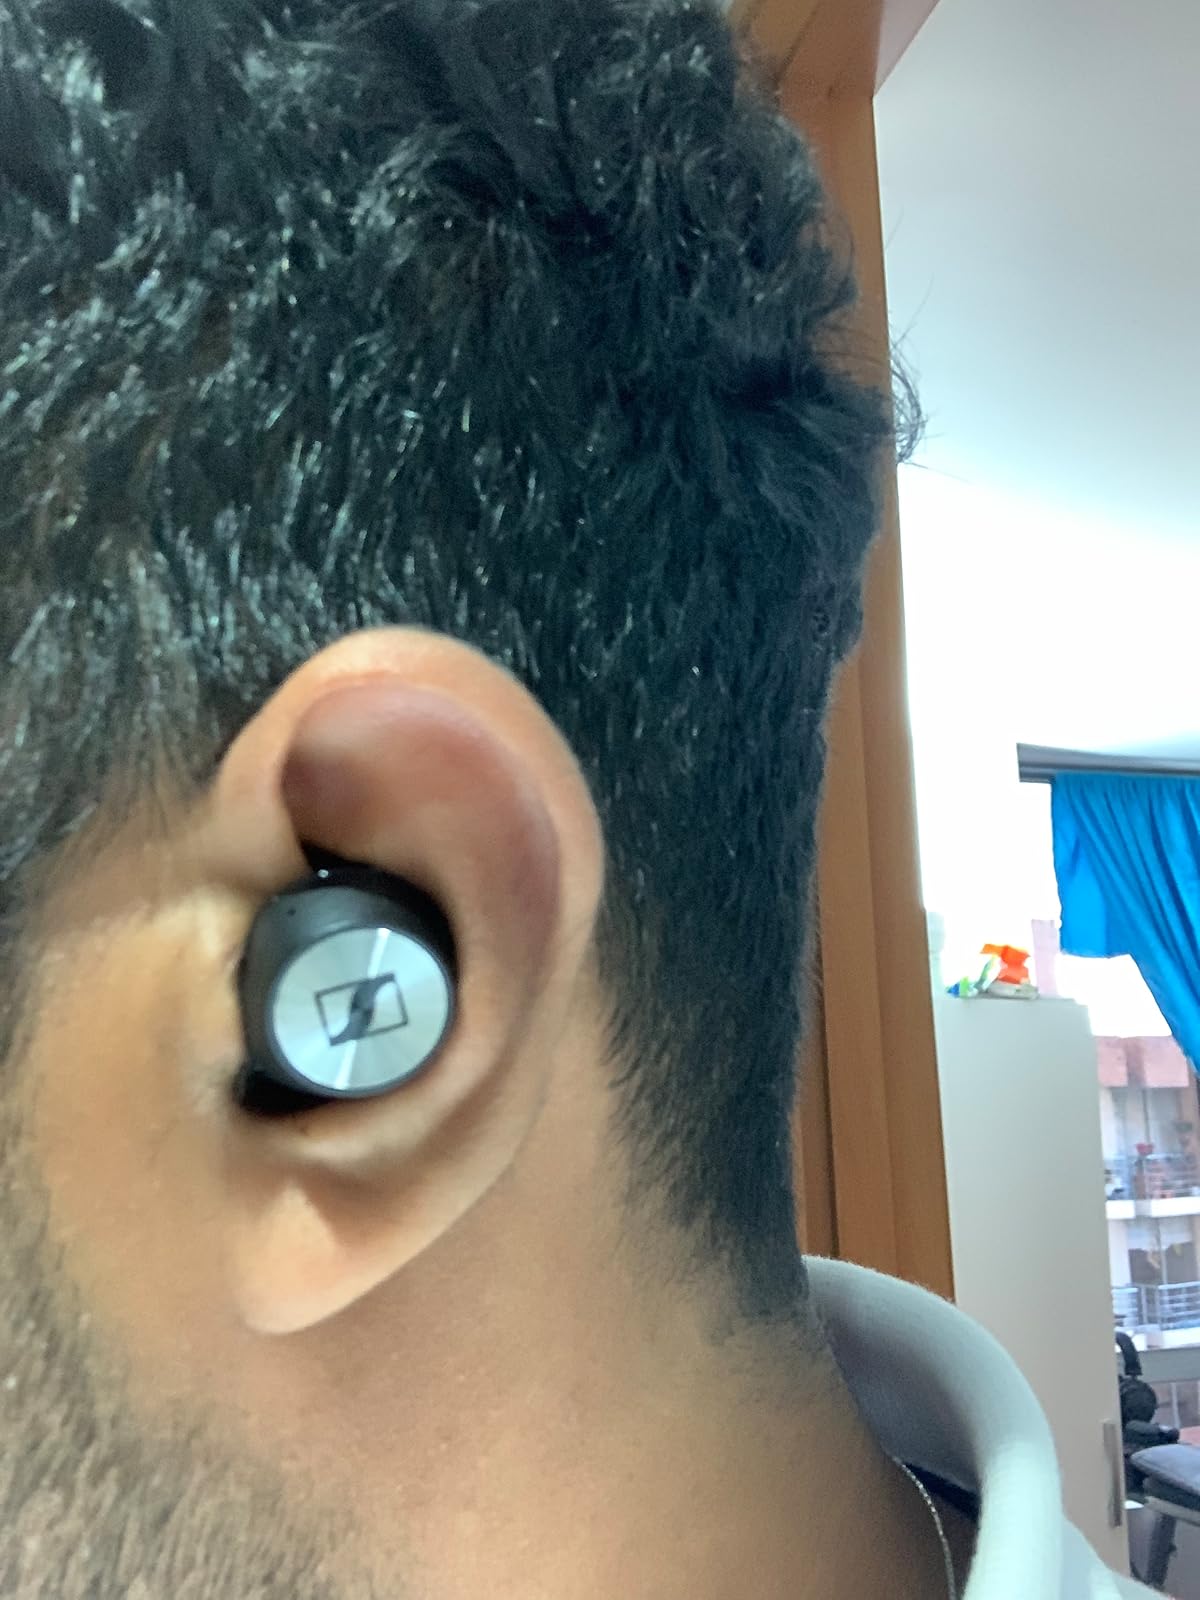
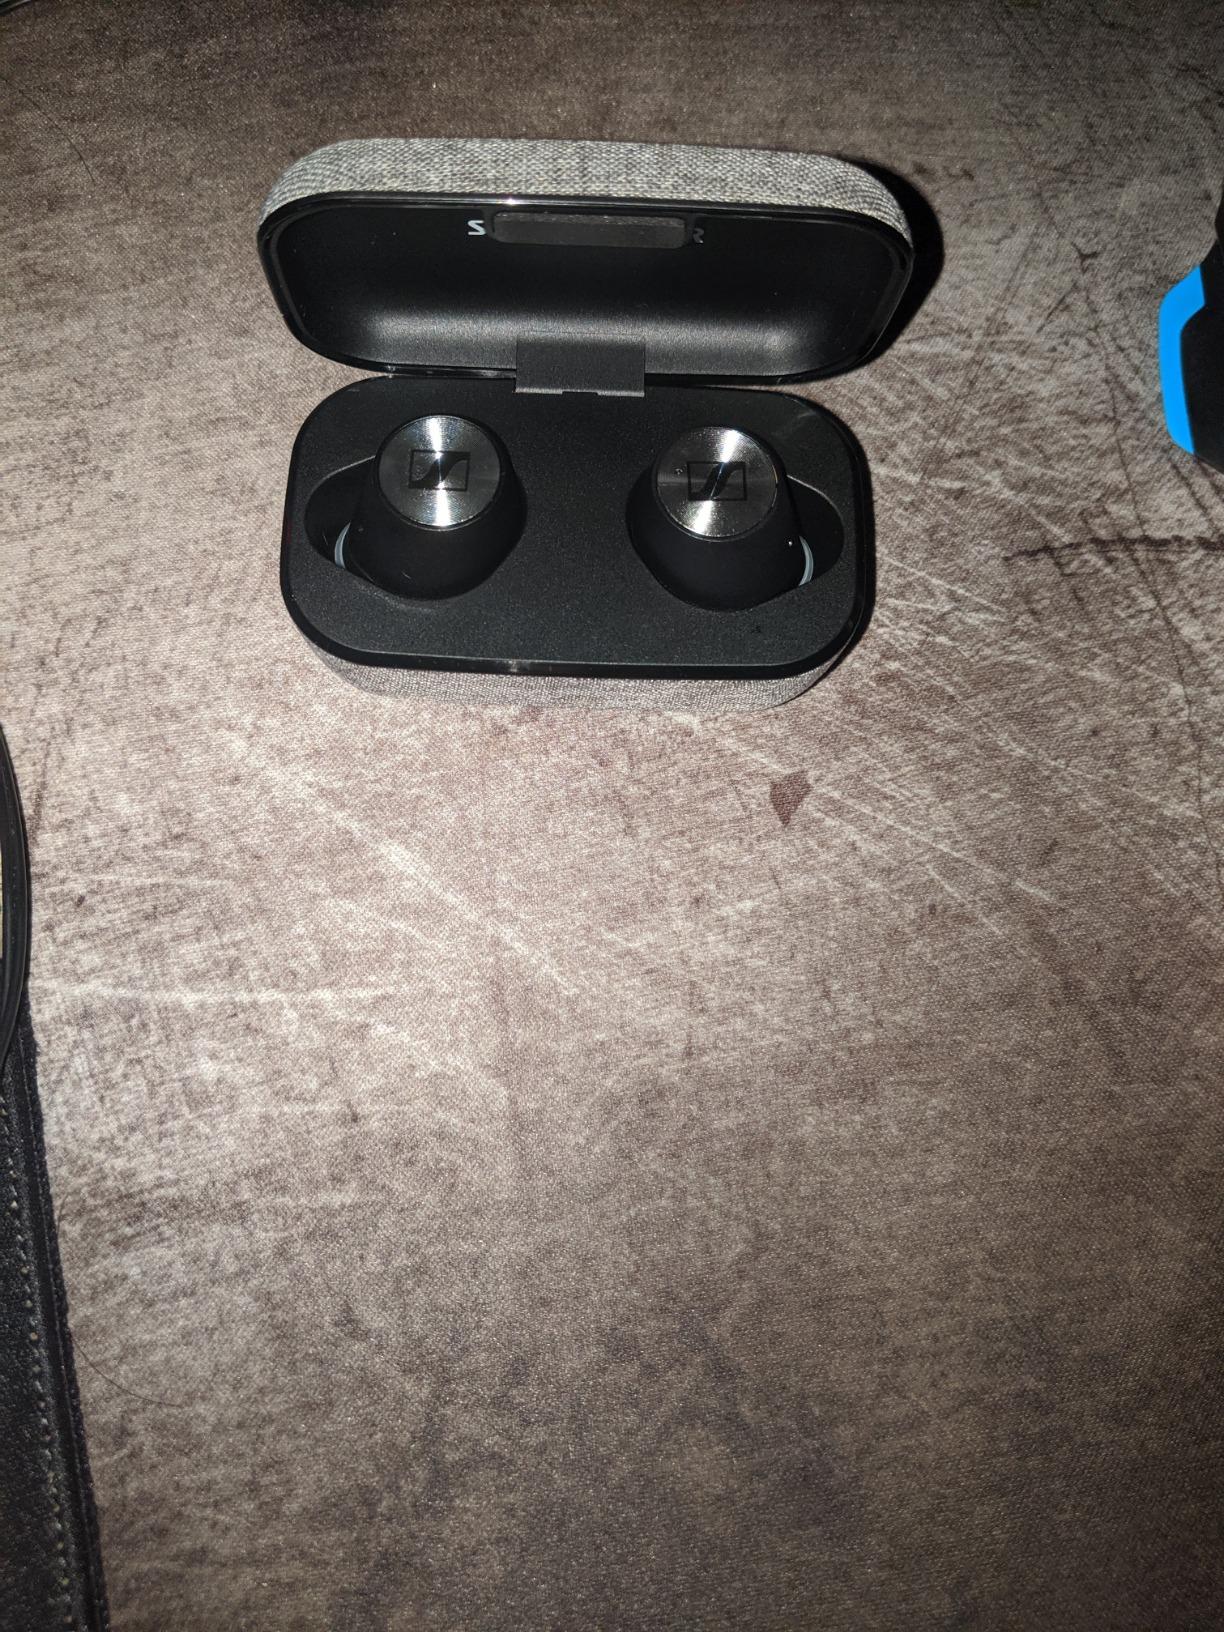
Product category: earbuds
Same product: yes